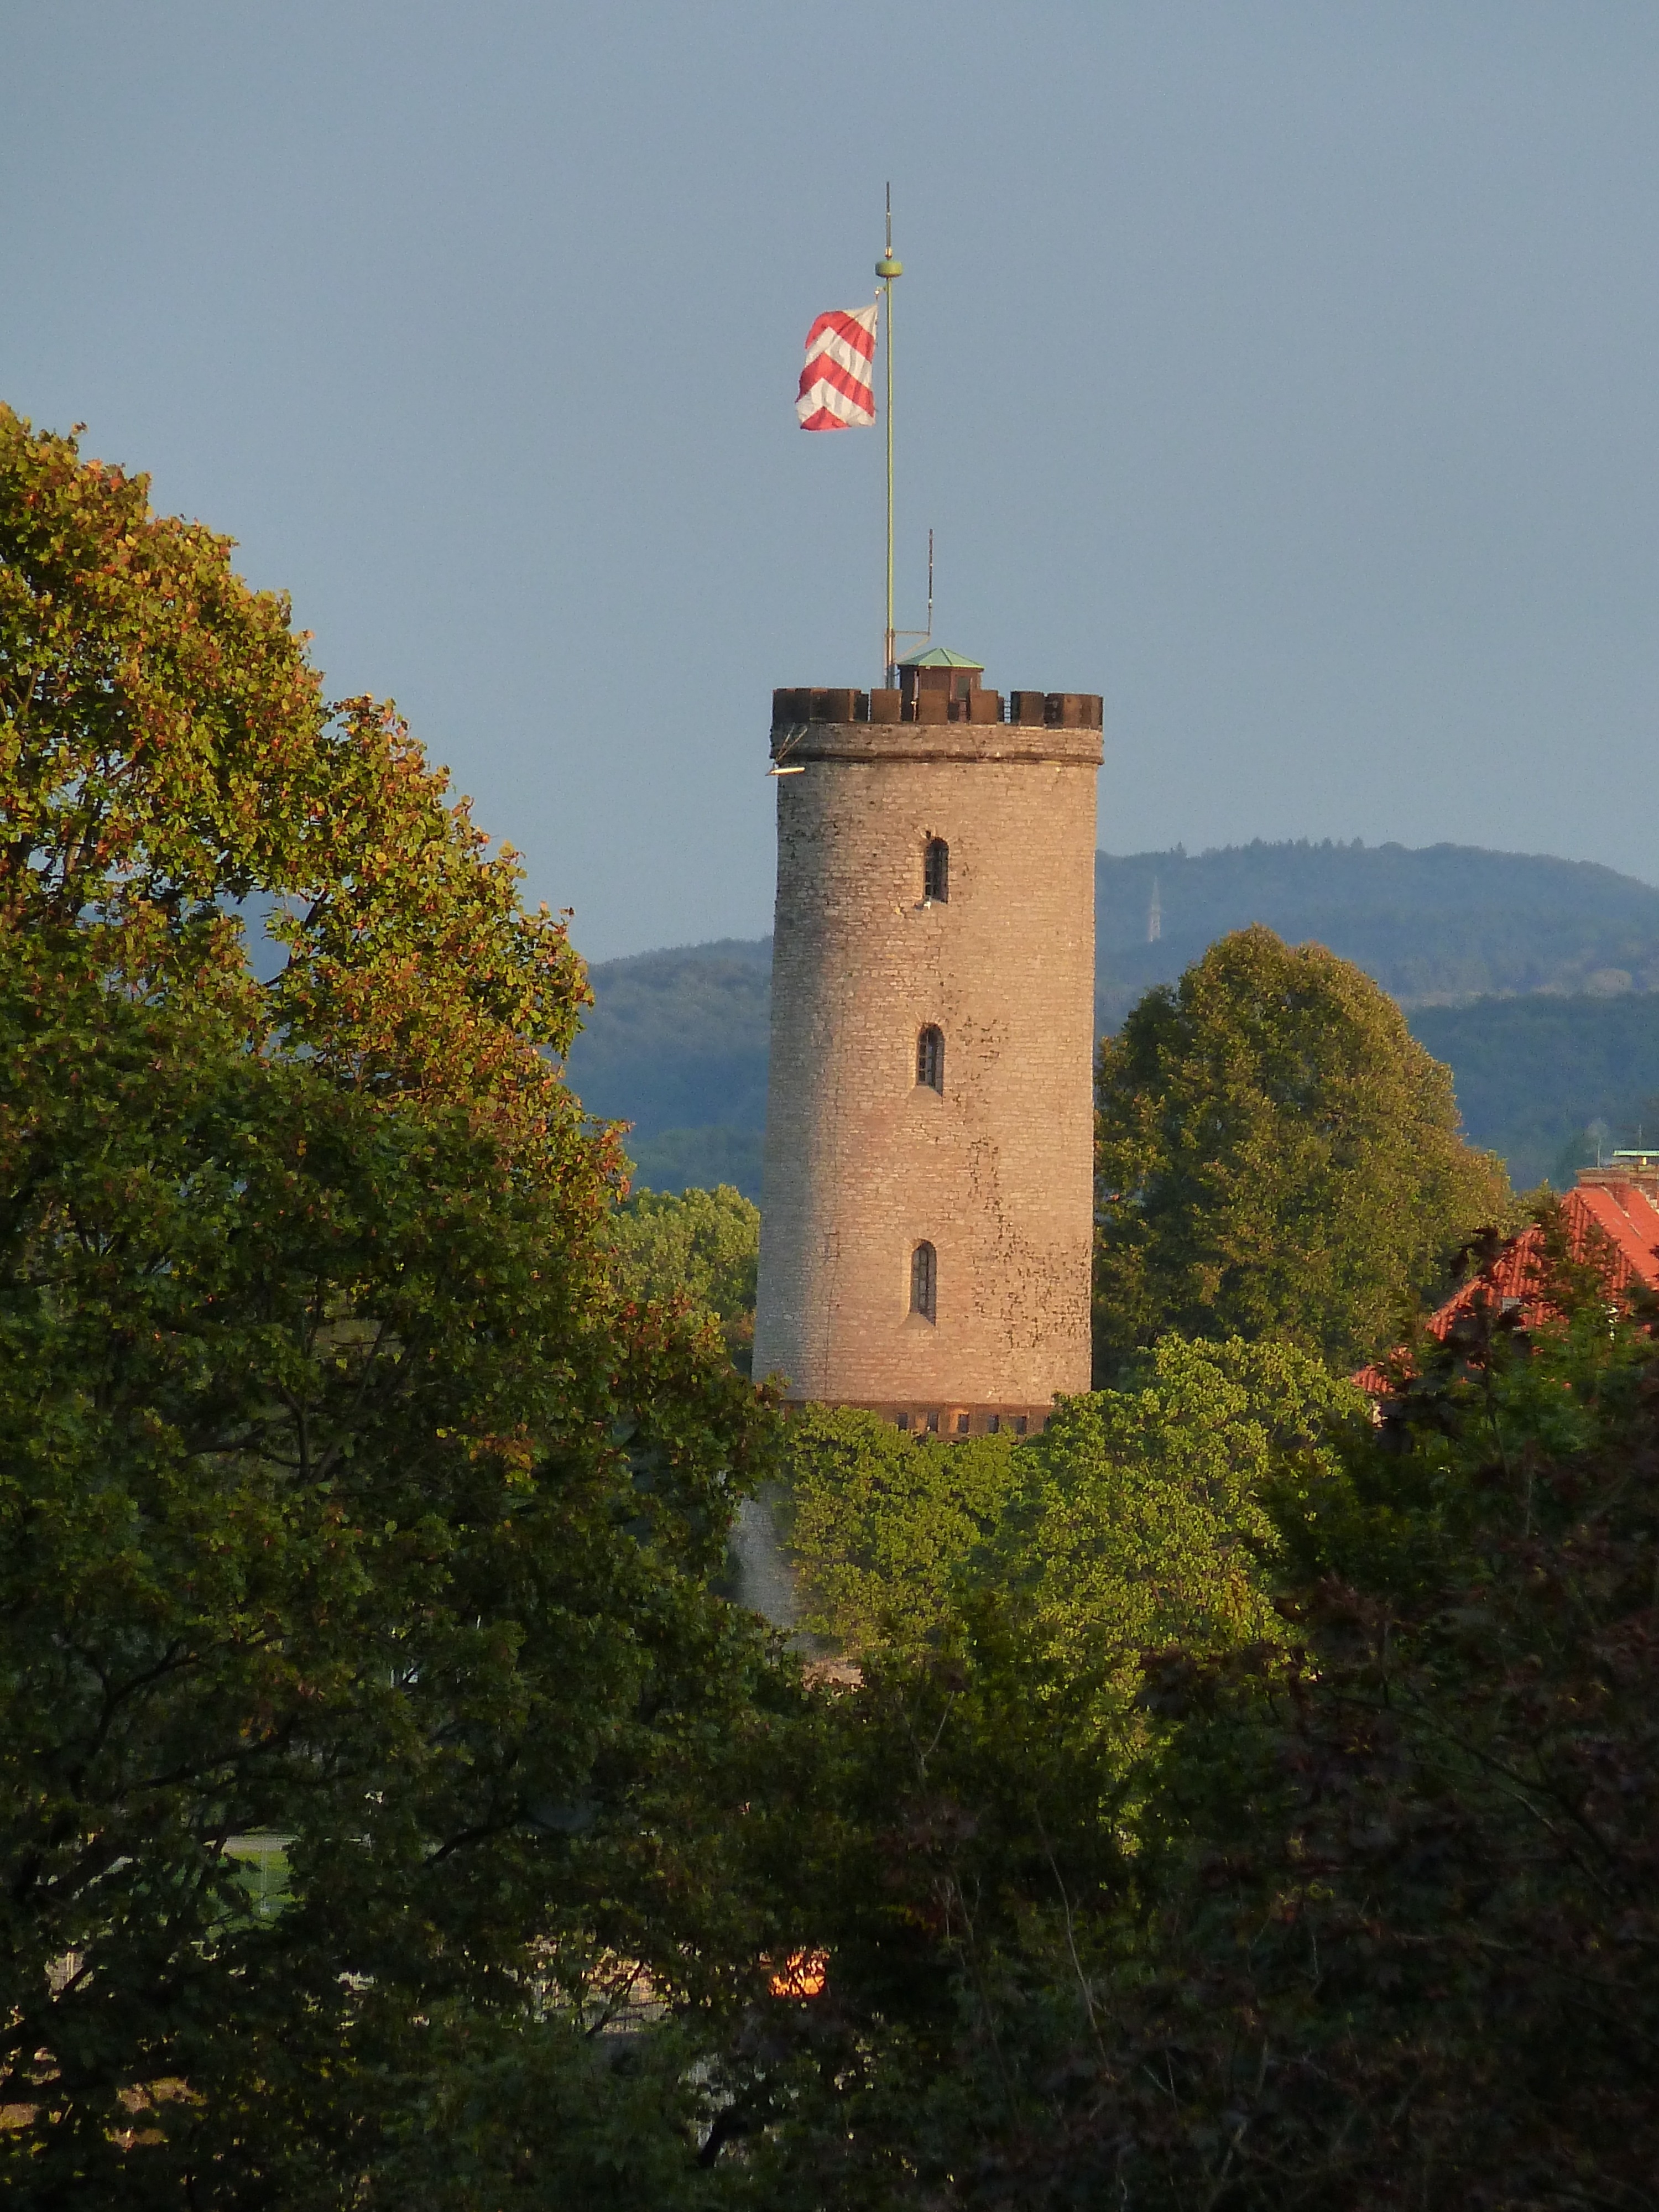
lighthouse, hill, chateau, tower, flag, castle, sparrenburg, bielefeld